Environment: real
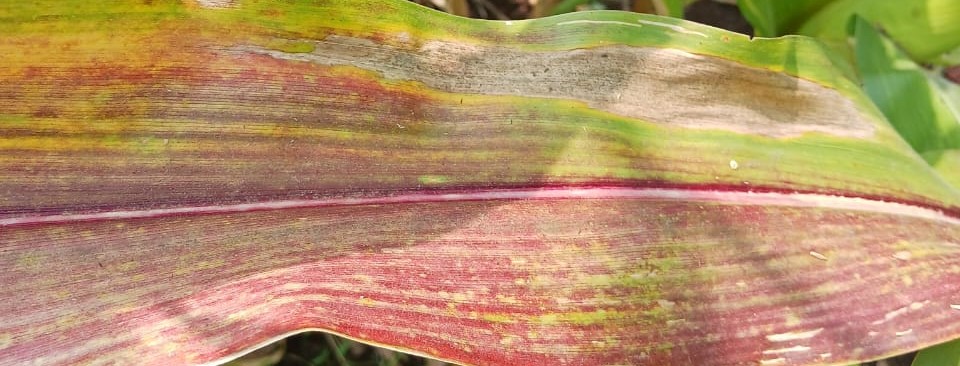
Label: phosphorus_deficiency